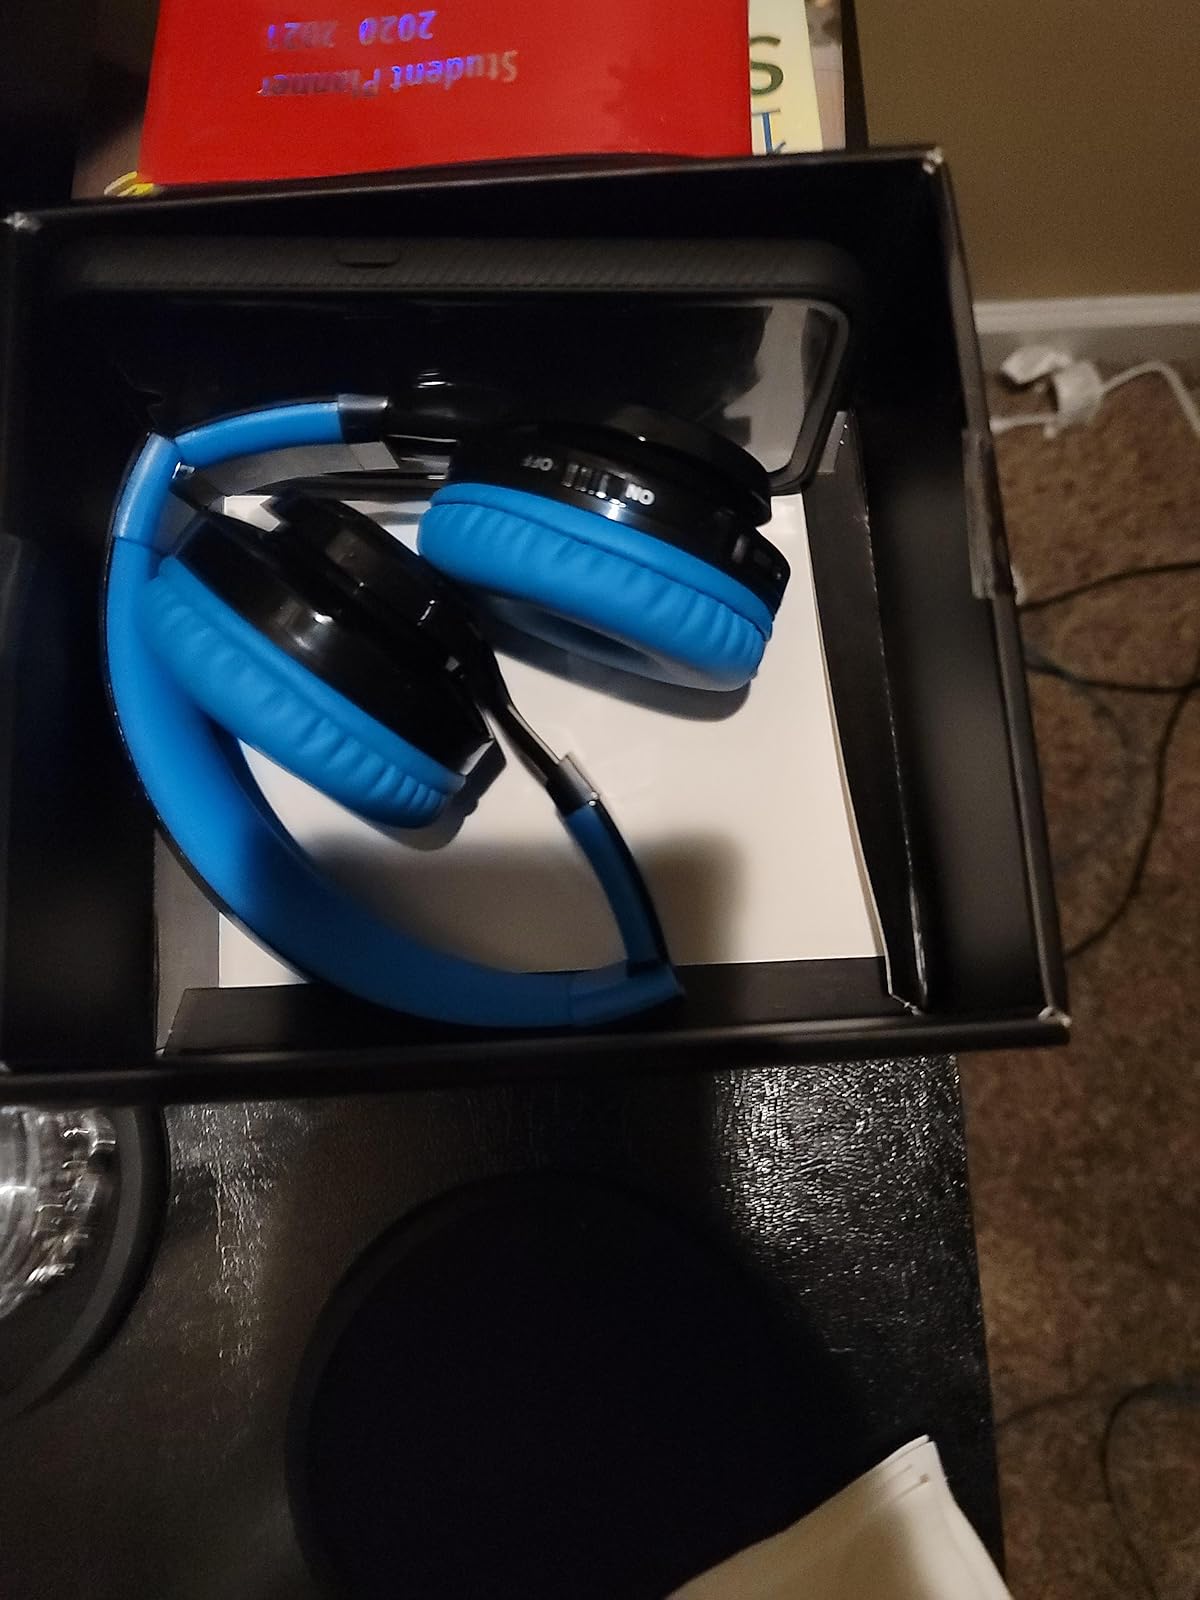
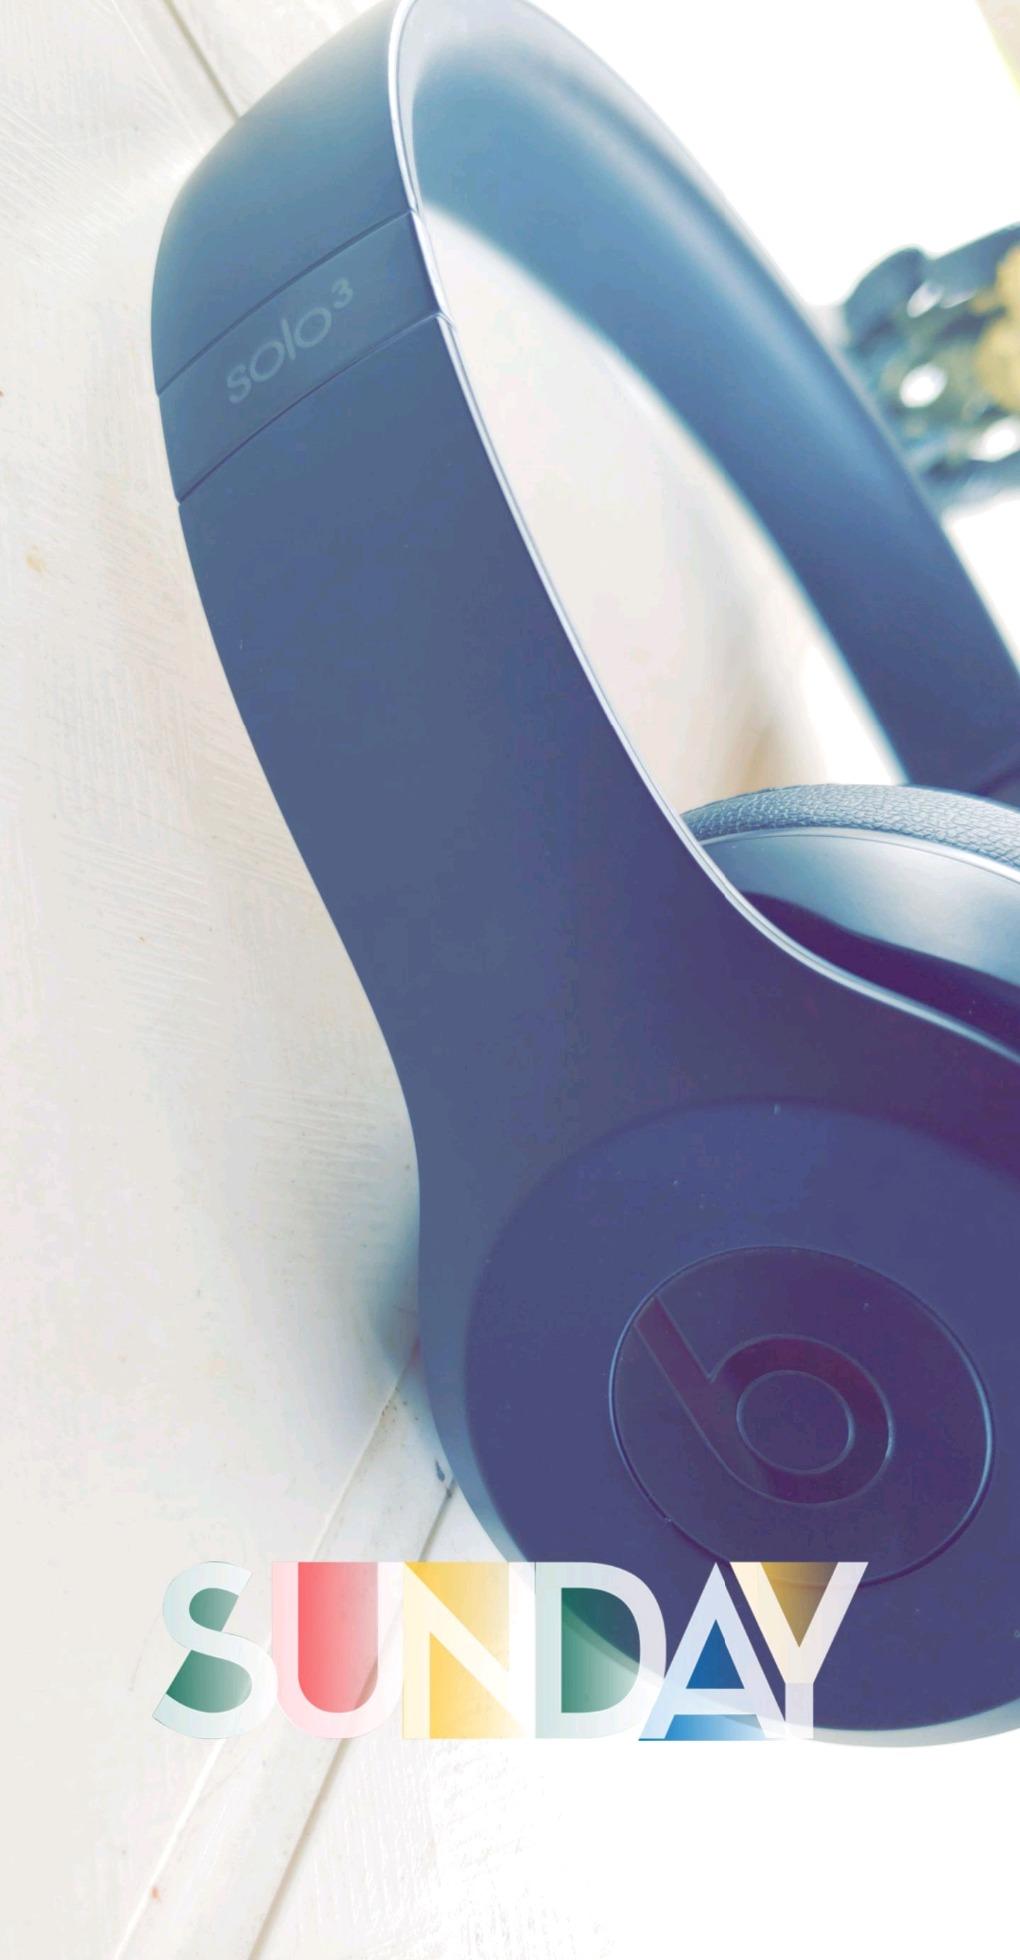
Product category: headphones
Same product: no